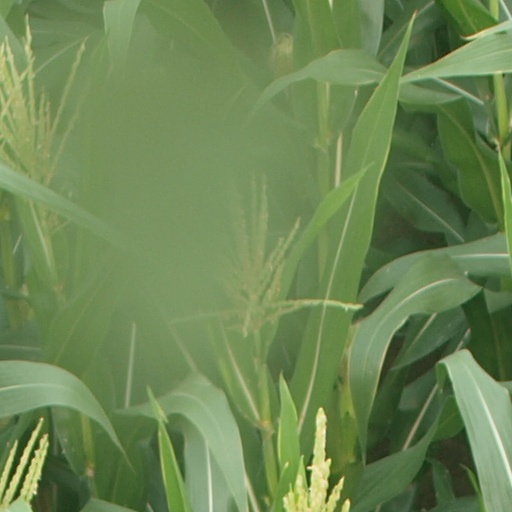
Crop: maize; corn